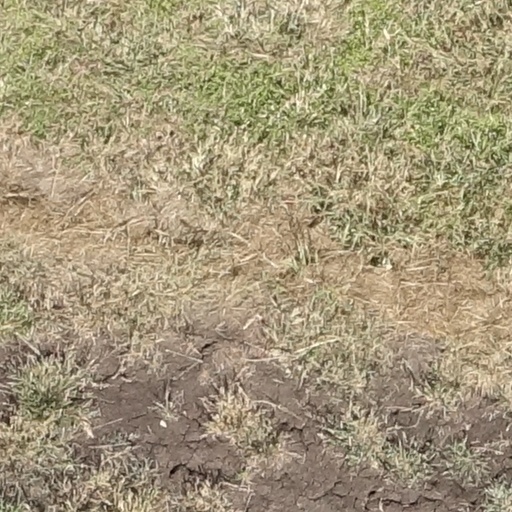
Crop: sorghum